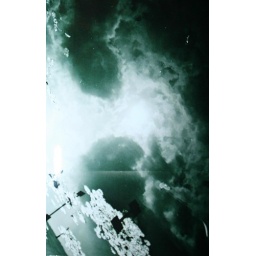
reflection of the sky in the water doi.. black and white print taken on cannon eos 10